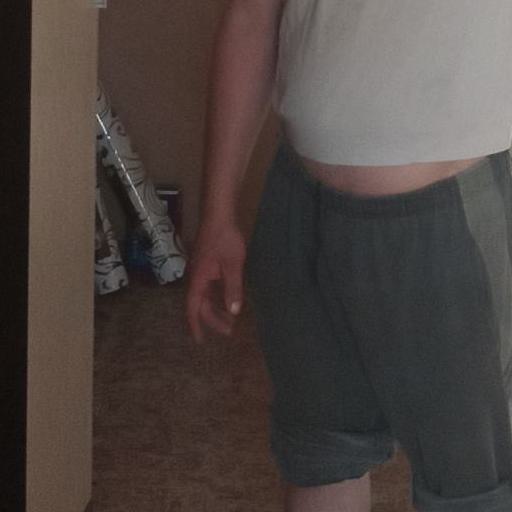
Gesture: no_gesture